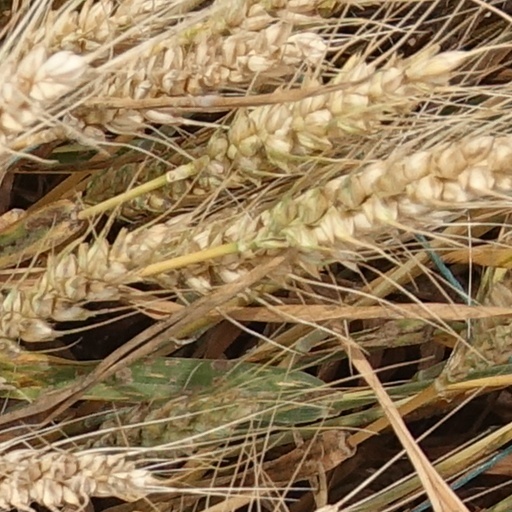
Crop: wheat